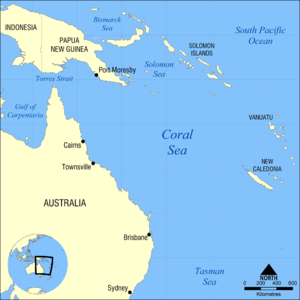
Randhav / Randhave i Verden
Coralhavet
Randhav har typisk to betydninger.